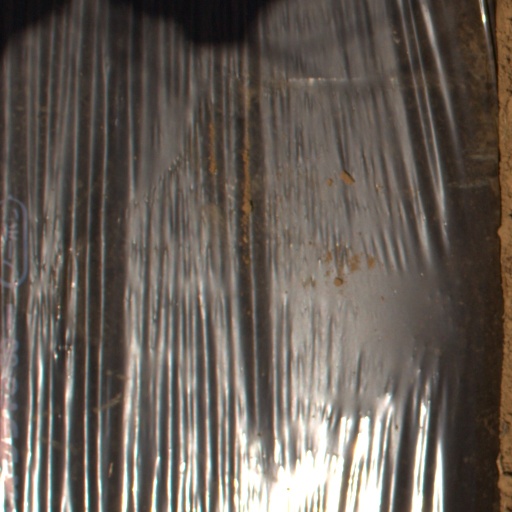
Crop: Jerusalem artichoke